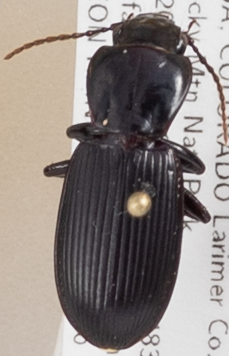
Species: Pterostichus protractus
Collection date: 2018-08-06
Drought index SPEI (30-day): -0.23
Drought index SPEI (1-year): -1.082
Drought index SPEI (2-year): -0.46